Mercedes-Benz CLK GTR

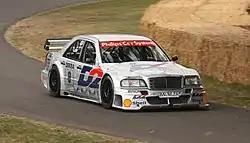
The Mercedes-AMG DTM W202 C-Class

Following the 1955 Le Mans disaster, Mercedes-Benz had withdrawn its factory-backed race team from all motorsport activities. It was not until 1985 that Mercedes reintroduced itself to motorsport, entering the 1985 World Sportscar Championship. Starting off as an engine supplier to Sauber, this partnership bloomed into a full-time factory-backed effort. Despite Mercedes winning the World Sportscar Championship twice in 1989 and 1990, they eventually withdrew at the end of 1991 following disappointing results.